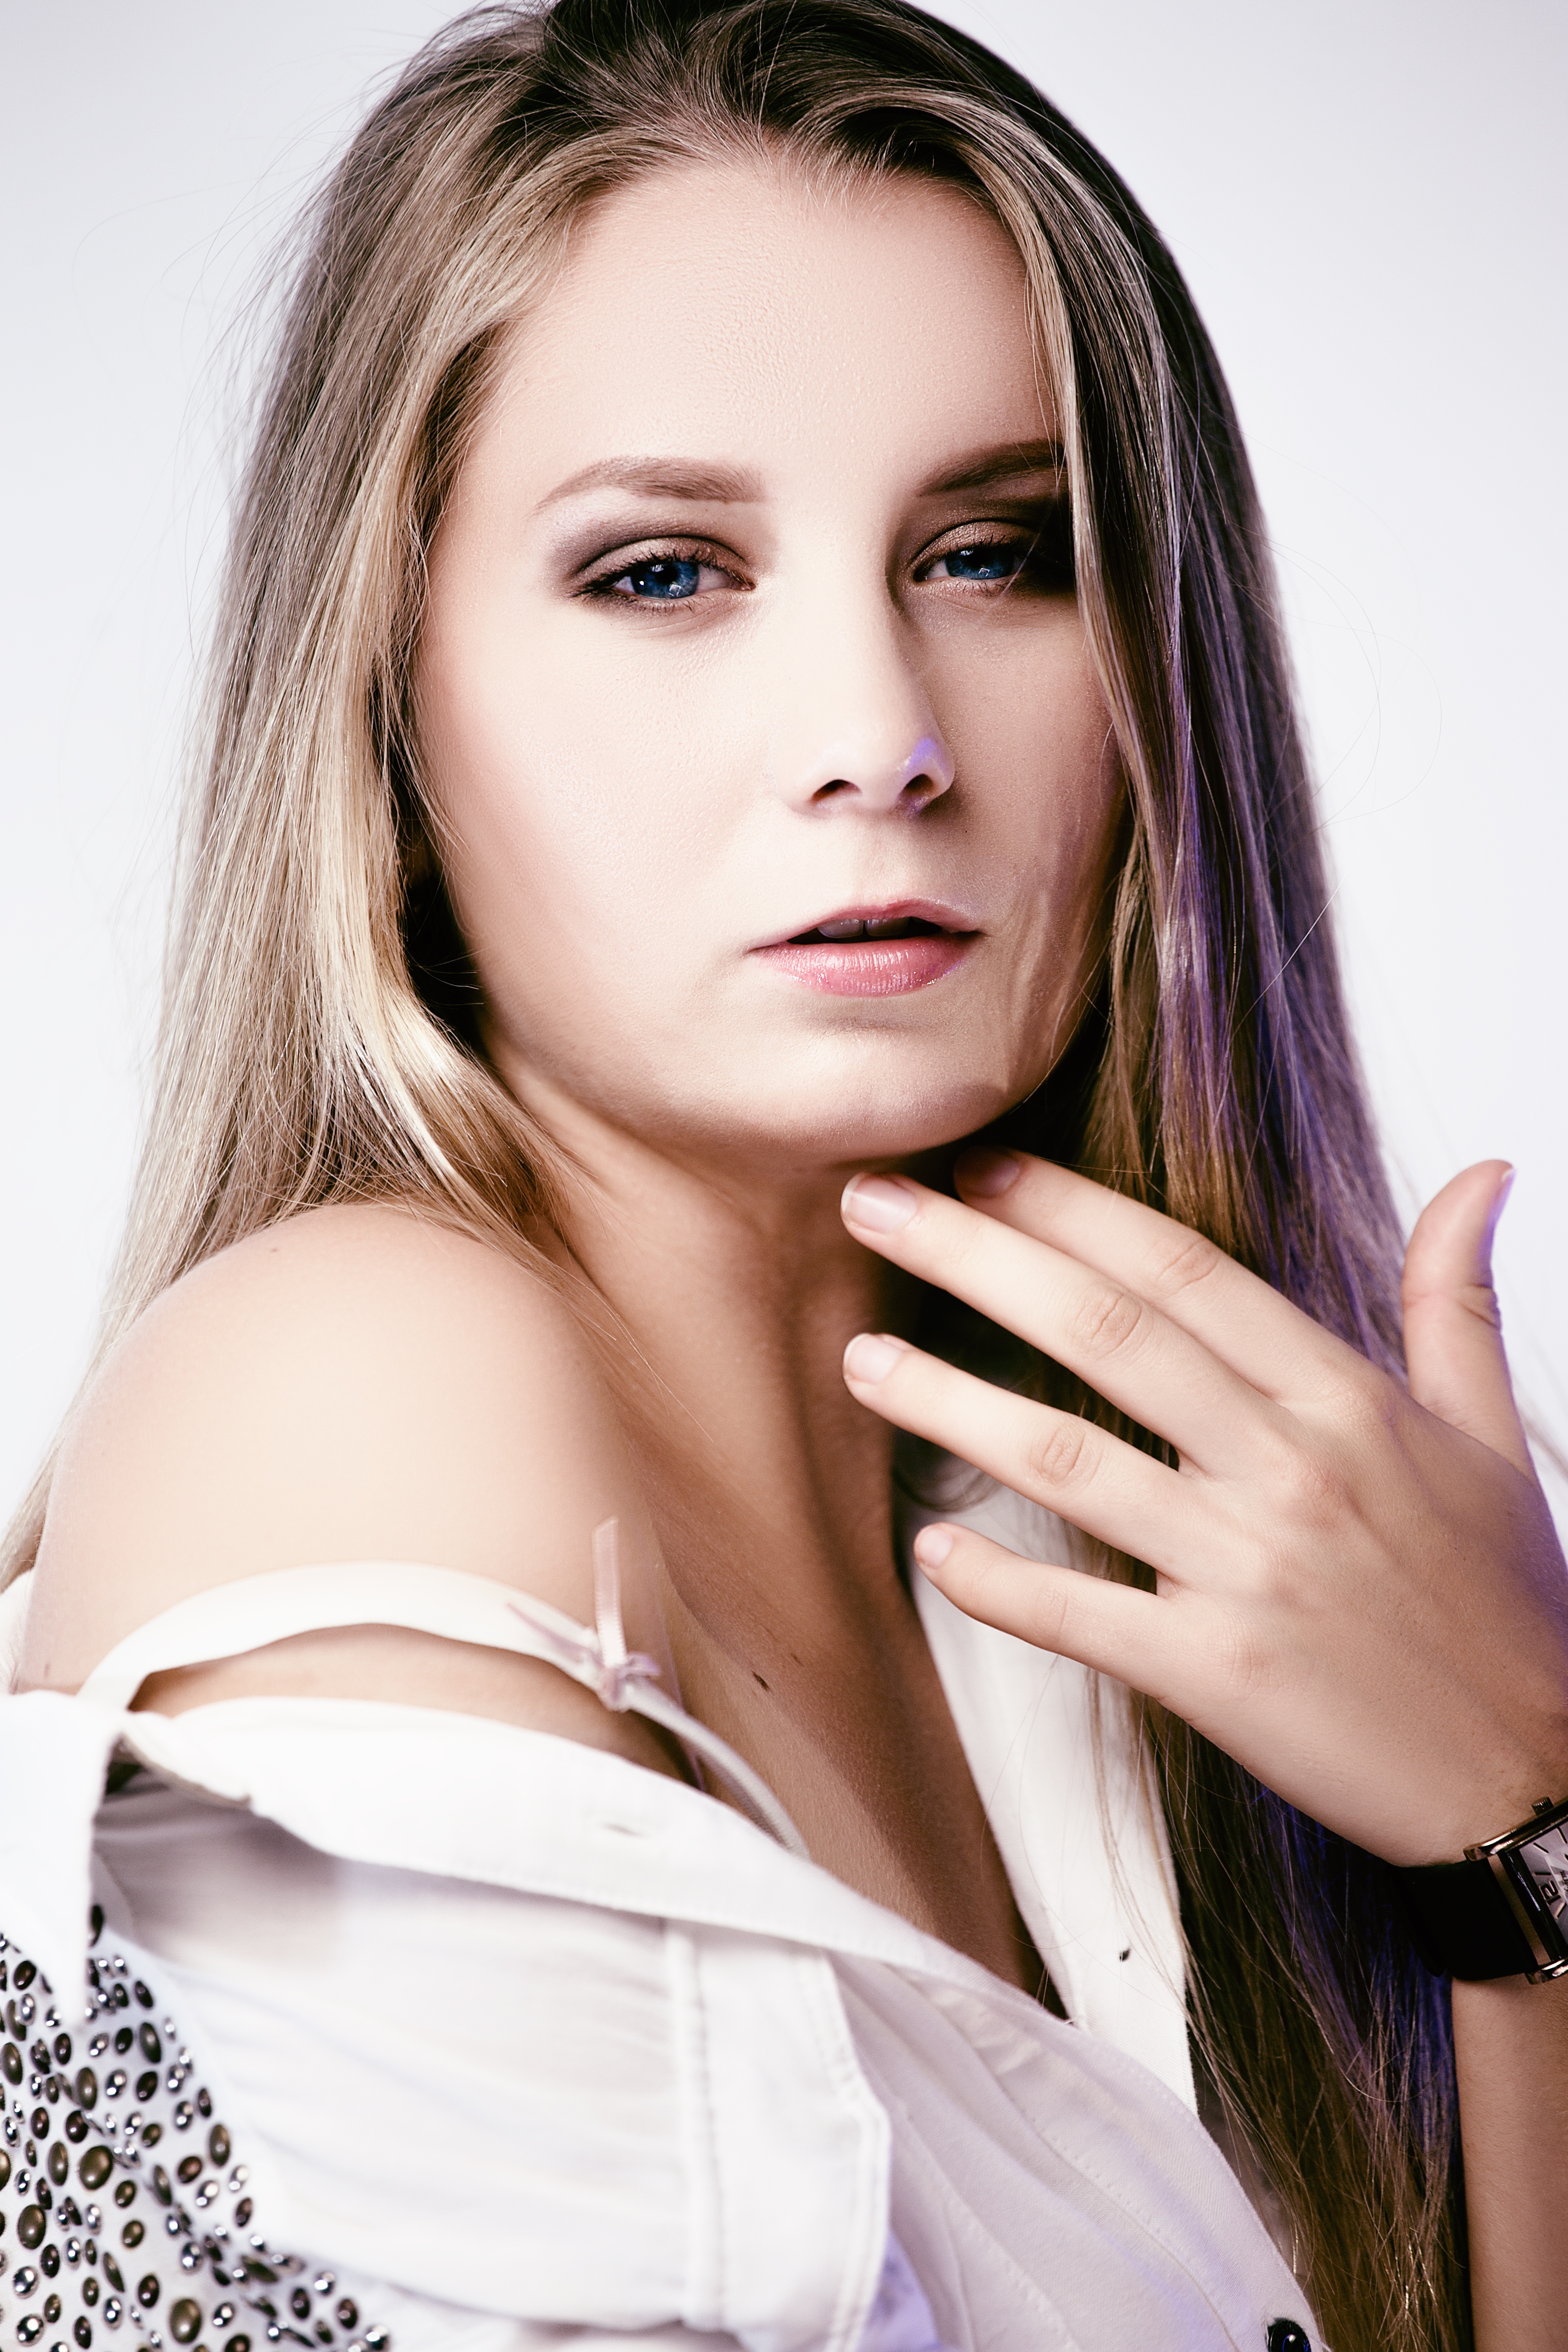
person, people, girl, woman, hair, view, cute, photo, female, mystic, portrait, model, youth, studio, fashion, lip, hairstyle, smile, makeup, eyebrow, long hair, eyes, art, girls, figure, happiness, women, hands, bright, lips, beauty, nude, style, moscow, blond, russian, posture, photoshoot, emotions, feeling, tenderness, sensual lips, photo shoot, facial expressions, gloominess, portrait of a girl, fashion model, brown hair, hair coloring, supermodel, human hair color, layered hair